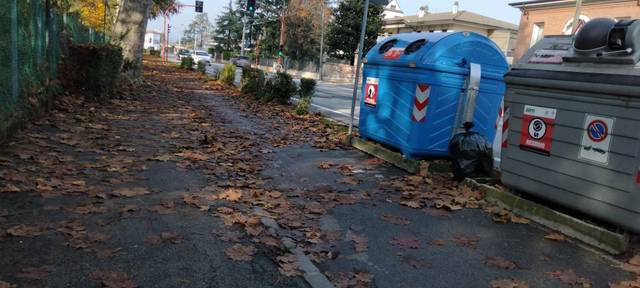
Region: Italy
Coordinates: 45.556, 11.529